French Indochina

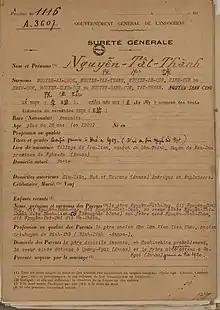
A 1920 report by the "Sûreté générale indochinoise" on Nguyễn Tất Thành (阮必誠), who would later be known as Hồ Chí Minh (胡志明).

The French entry into World War I saw thousands of volunteers, primarily from the French protectorates of Annam and Tonkin, enlist for service in Europe, around of all French Indochinese serving in Europe were Annamese and Tonkinese volunteers. This period also saw a number of uprisings in Tonkin and Cochinchina. French Indochina contributed significantly to the French war effort in terms of funds, products and human resources.